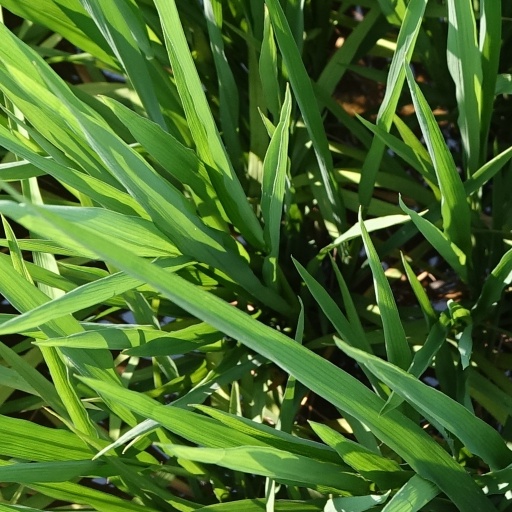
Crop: rice